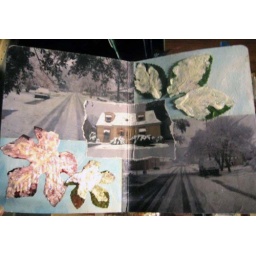
This is what my street and my house looked like on that day! Remember, I am in south Louisiana!